Simon Sager Cabin

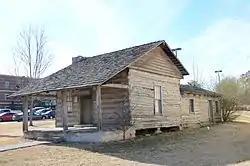

The Simon Sager Cabin is a historic log cabin on the campus of John Brown University in Siloam Springs, Arkansas. It is the oldest permanent structure in Siloam Springs. The cabin was listed on the National Register of Historic Places in 1976.